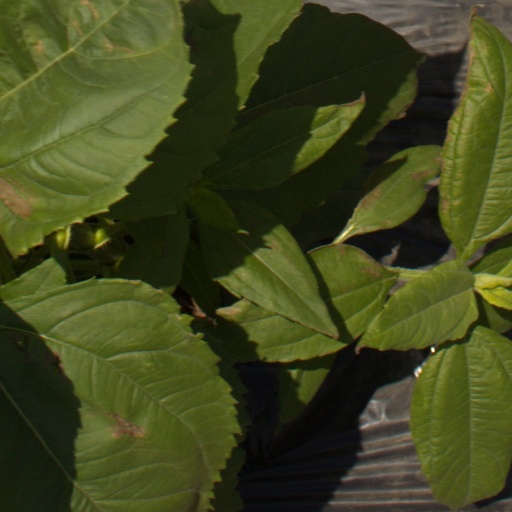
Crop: Jerusalem artichoke